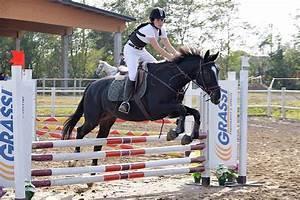
horse